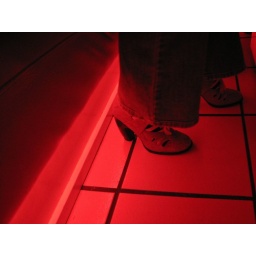
Red shoes in red neon